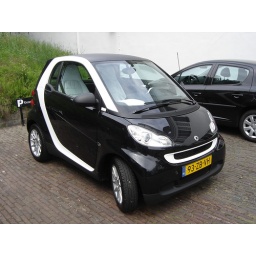
Dutch interior designer Jan des Bouvrie designed this car in his favorite colours black and white.